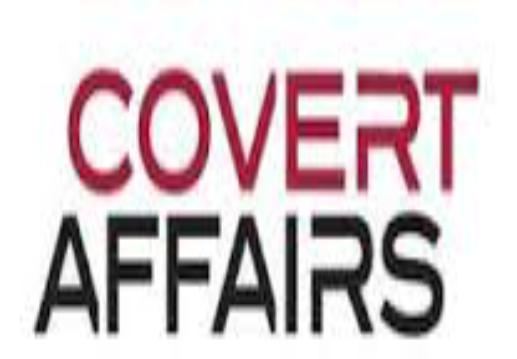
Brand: Covert
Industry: Clothes